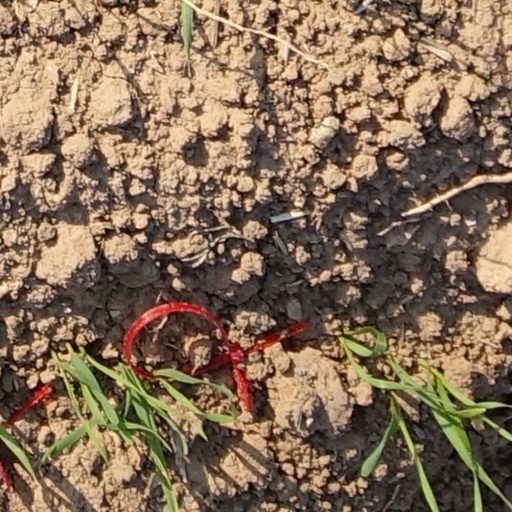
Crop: wheat